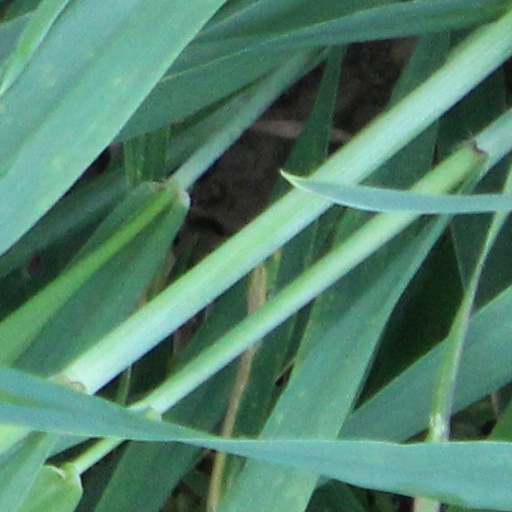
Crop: wheat